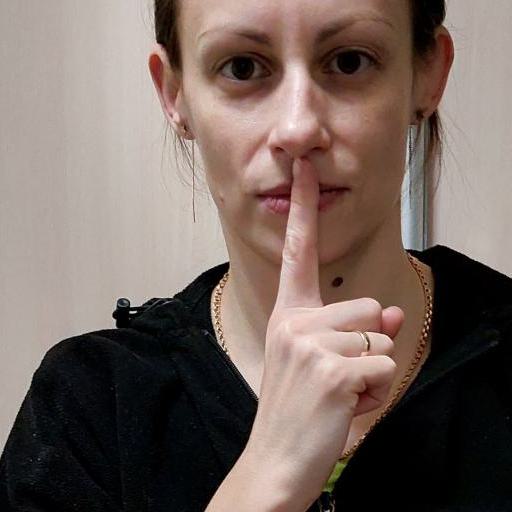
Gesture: mute